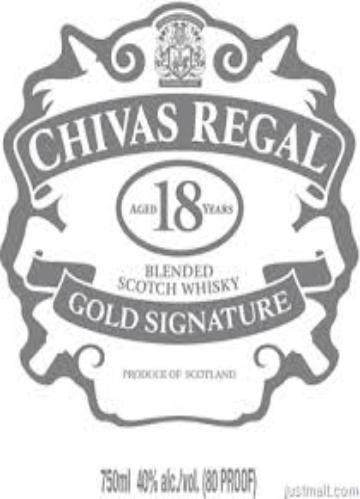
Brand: CHIVAS REGAL
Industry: Food